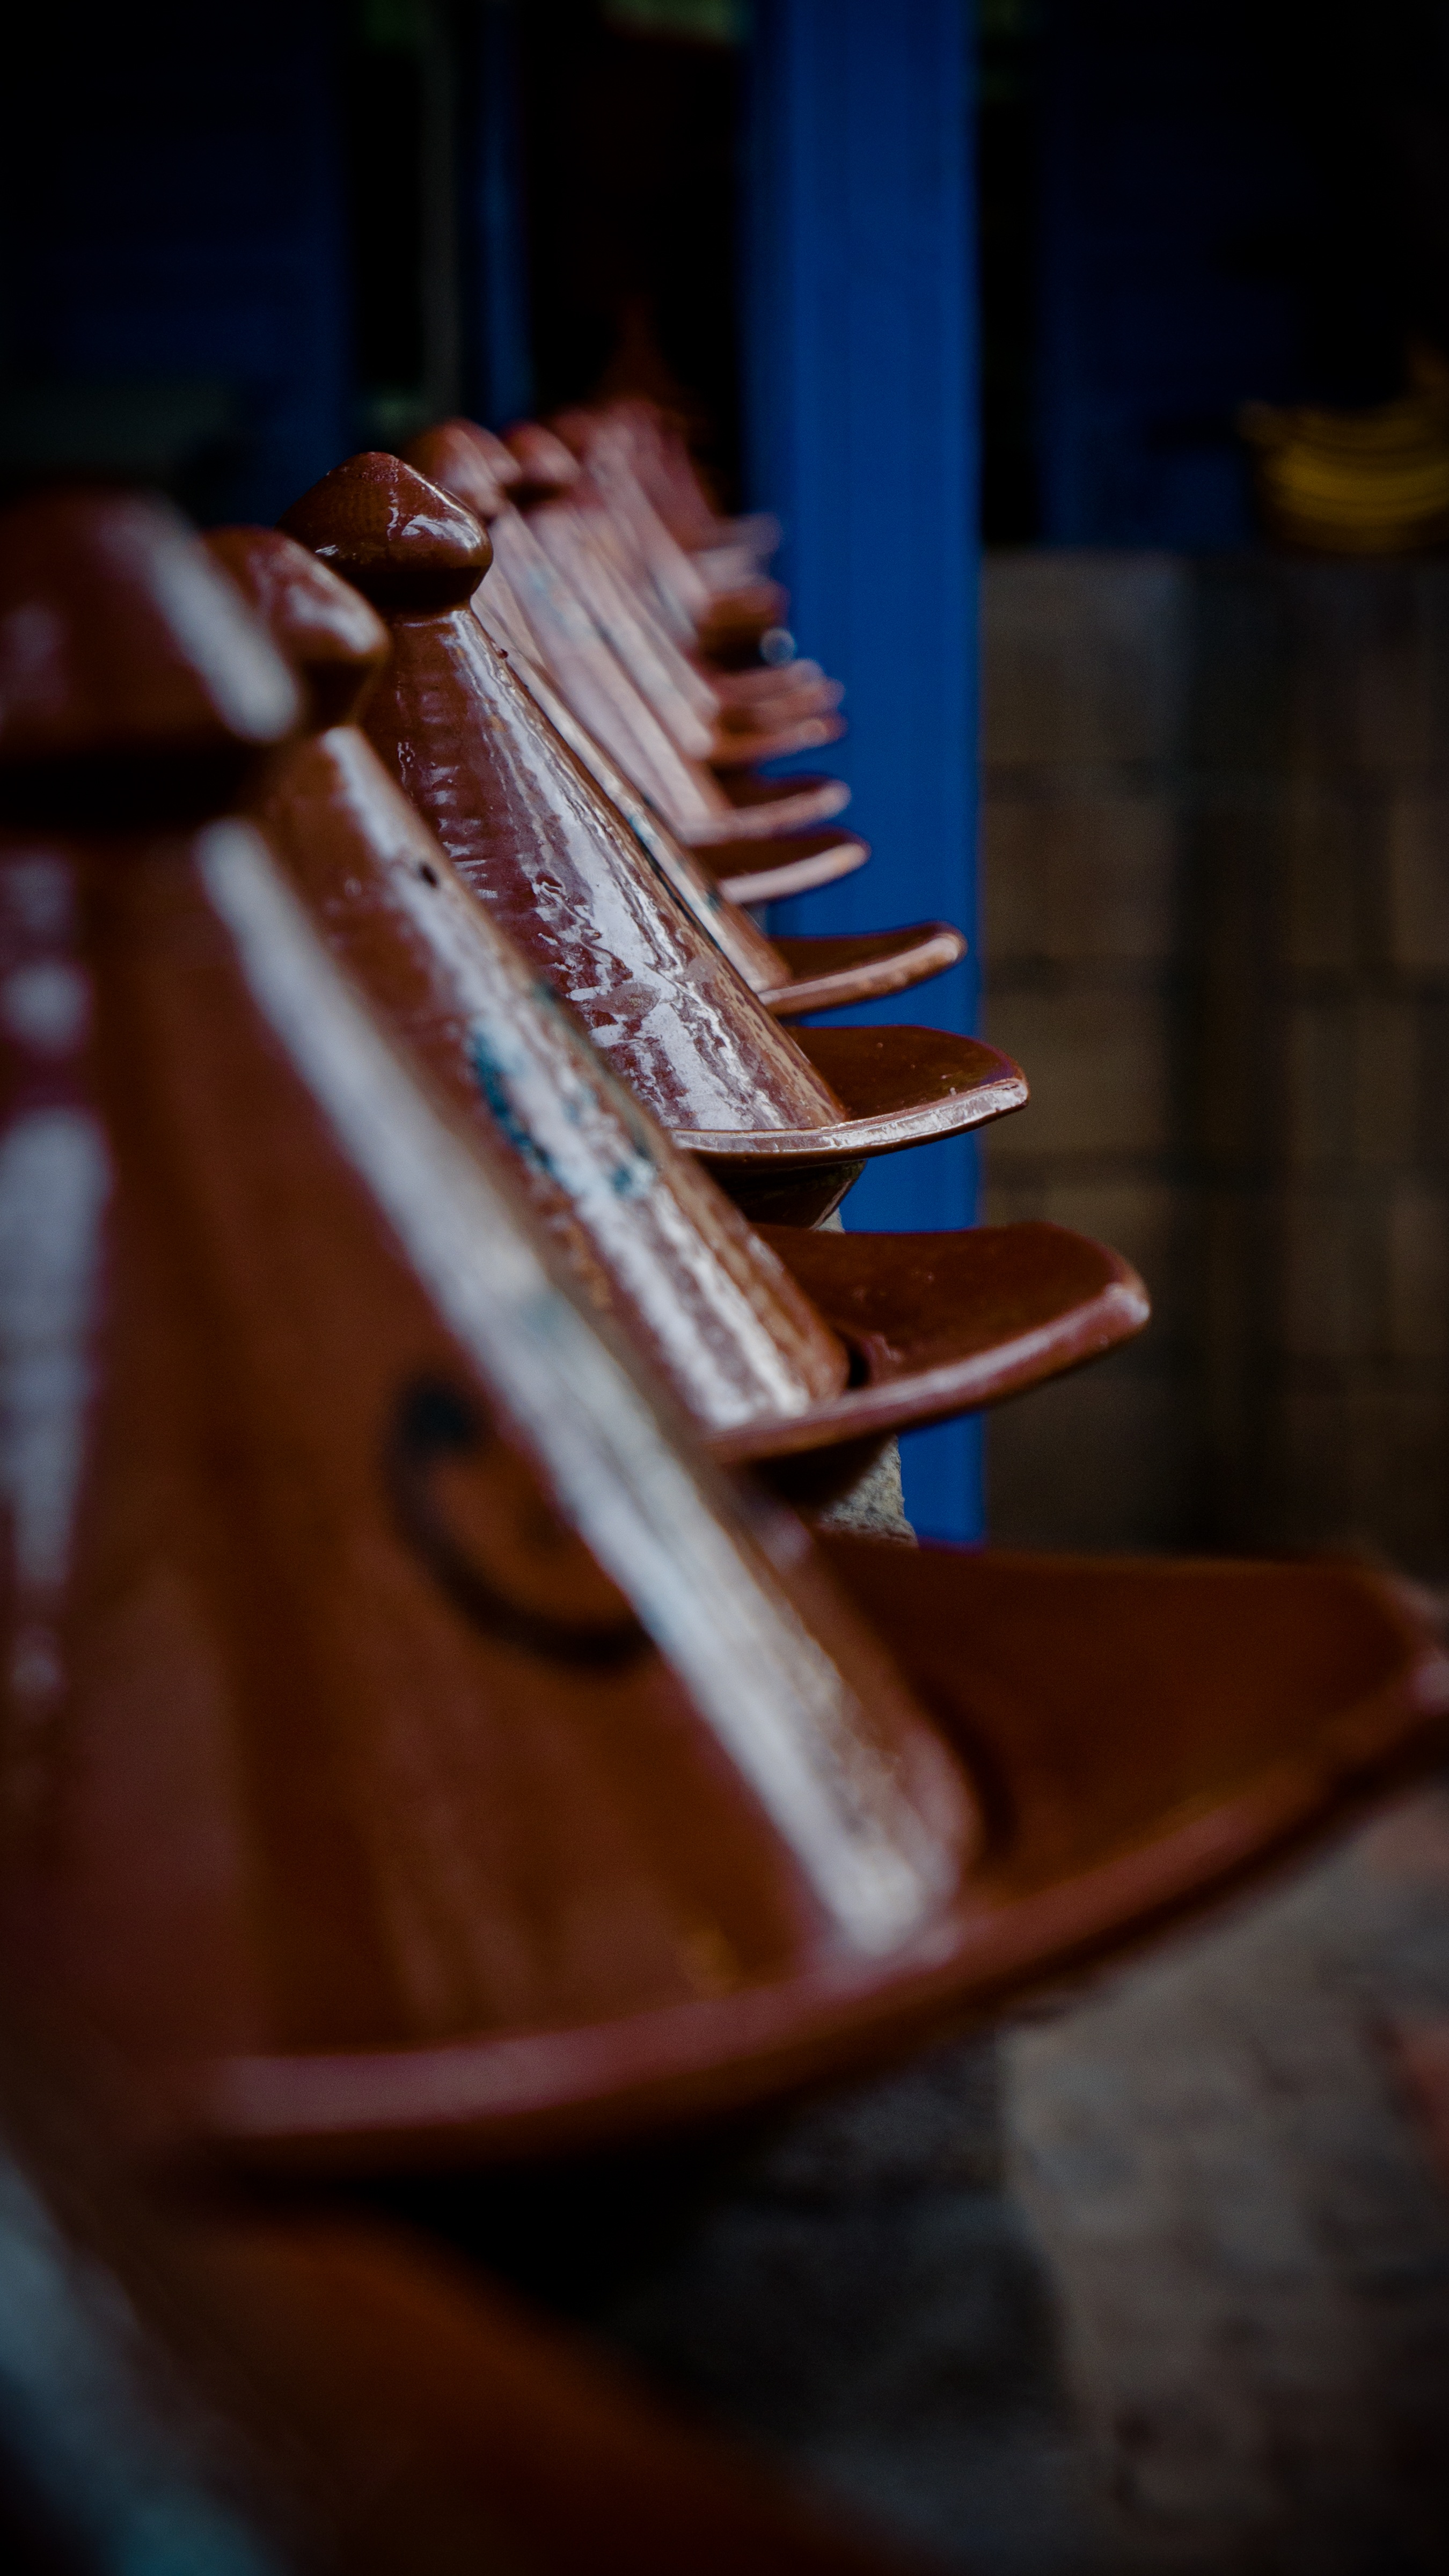
hand, wood, guitar, red, color, plate, preparation, cooking utensil, musical instrument, close up, violin, shells, lid, morocco, painted, moroccan, oriental, arabic, casablanca, traditionally, classical music, moorish, tajines, clay bowls, cookware amp kitchen utensils, tagines, tondeckel, tonteller, lasqala, string instrument, bowed string instrument, plucked string instruments